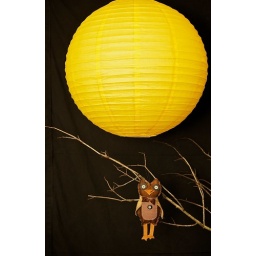
This paper lantern &amp;quot;moon&amp;quot; hung above the dessert table against the black fabric backdrop.